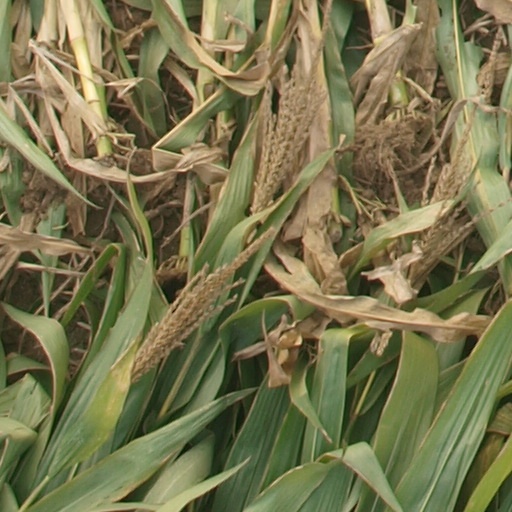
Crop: maize; corn